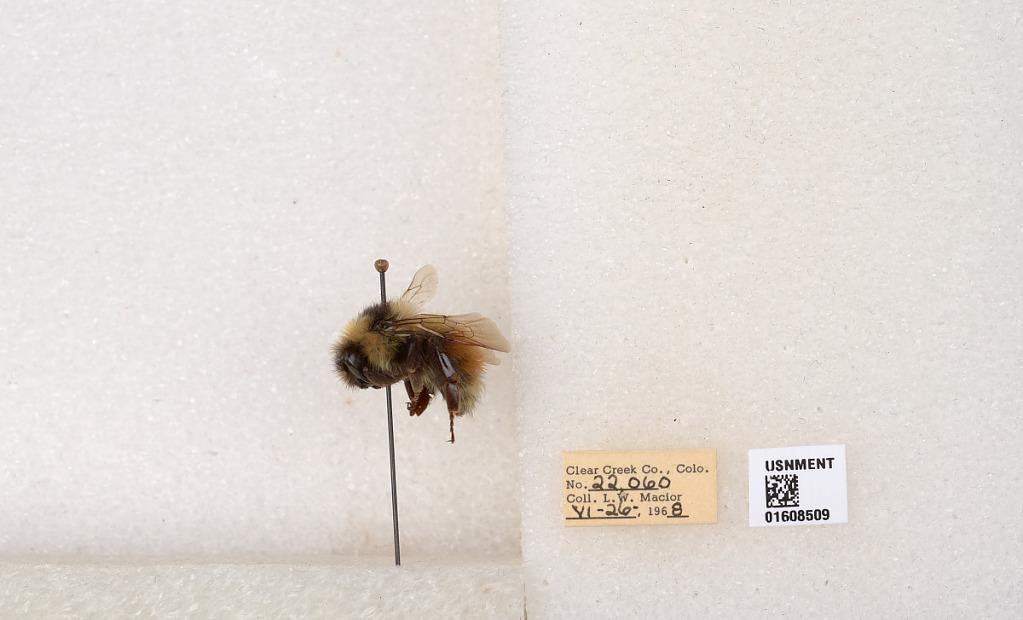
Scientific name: Bombus (Pyrobombus) sylvicola Kirby
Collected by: L. Macior
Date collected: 1968-6-26
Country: United States
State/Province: Colorado
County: Clear Creek
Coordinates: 39.6891, -105.644